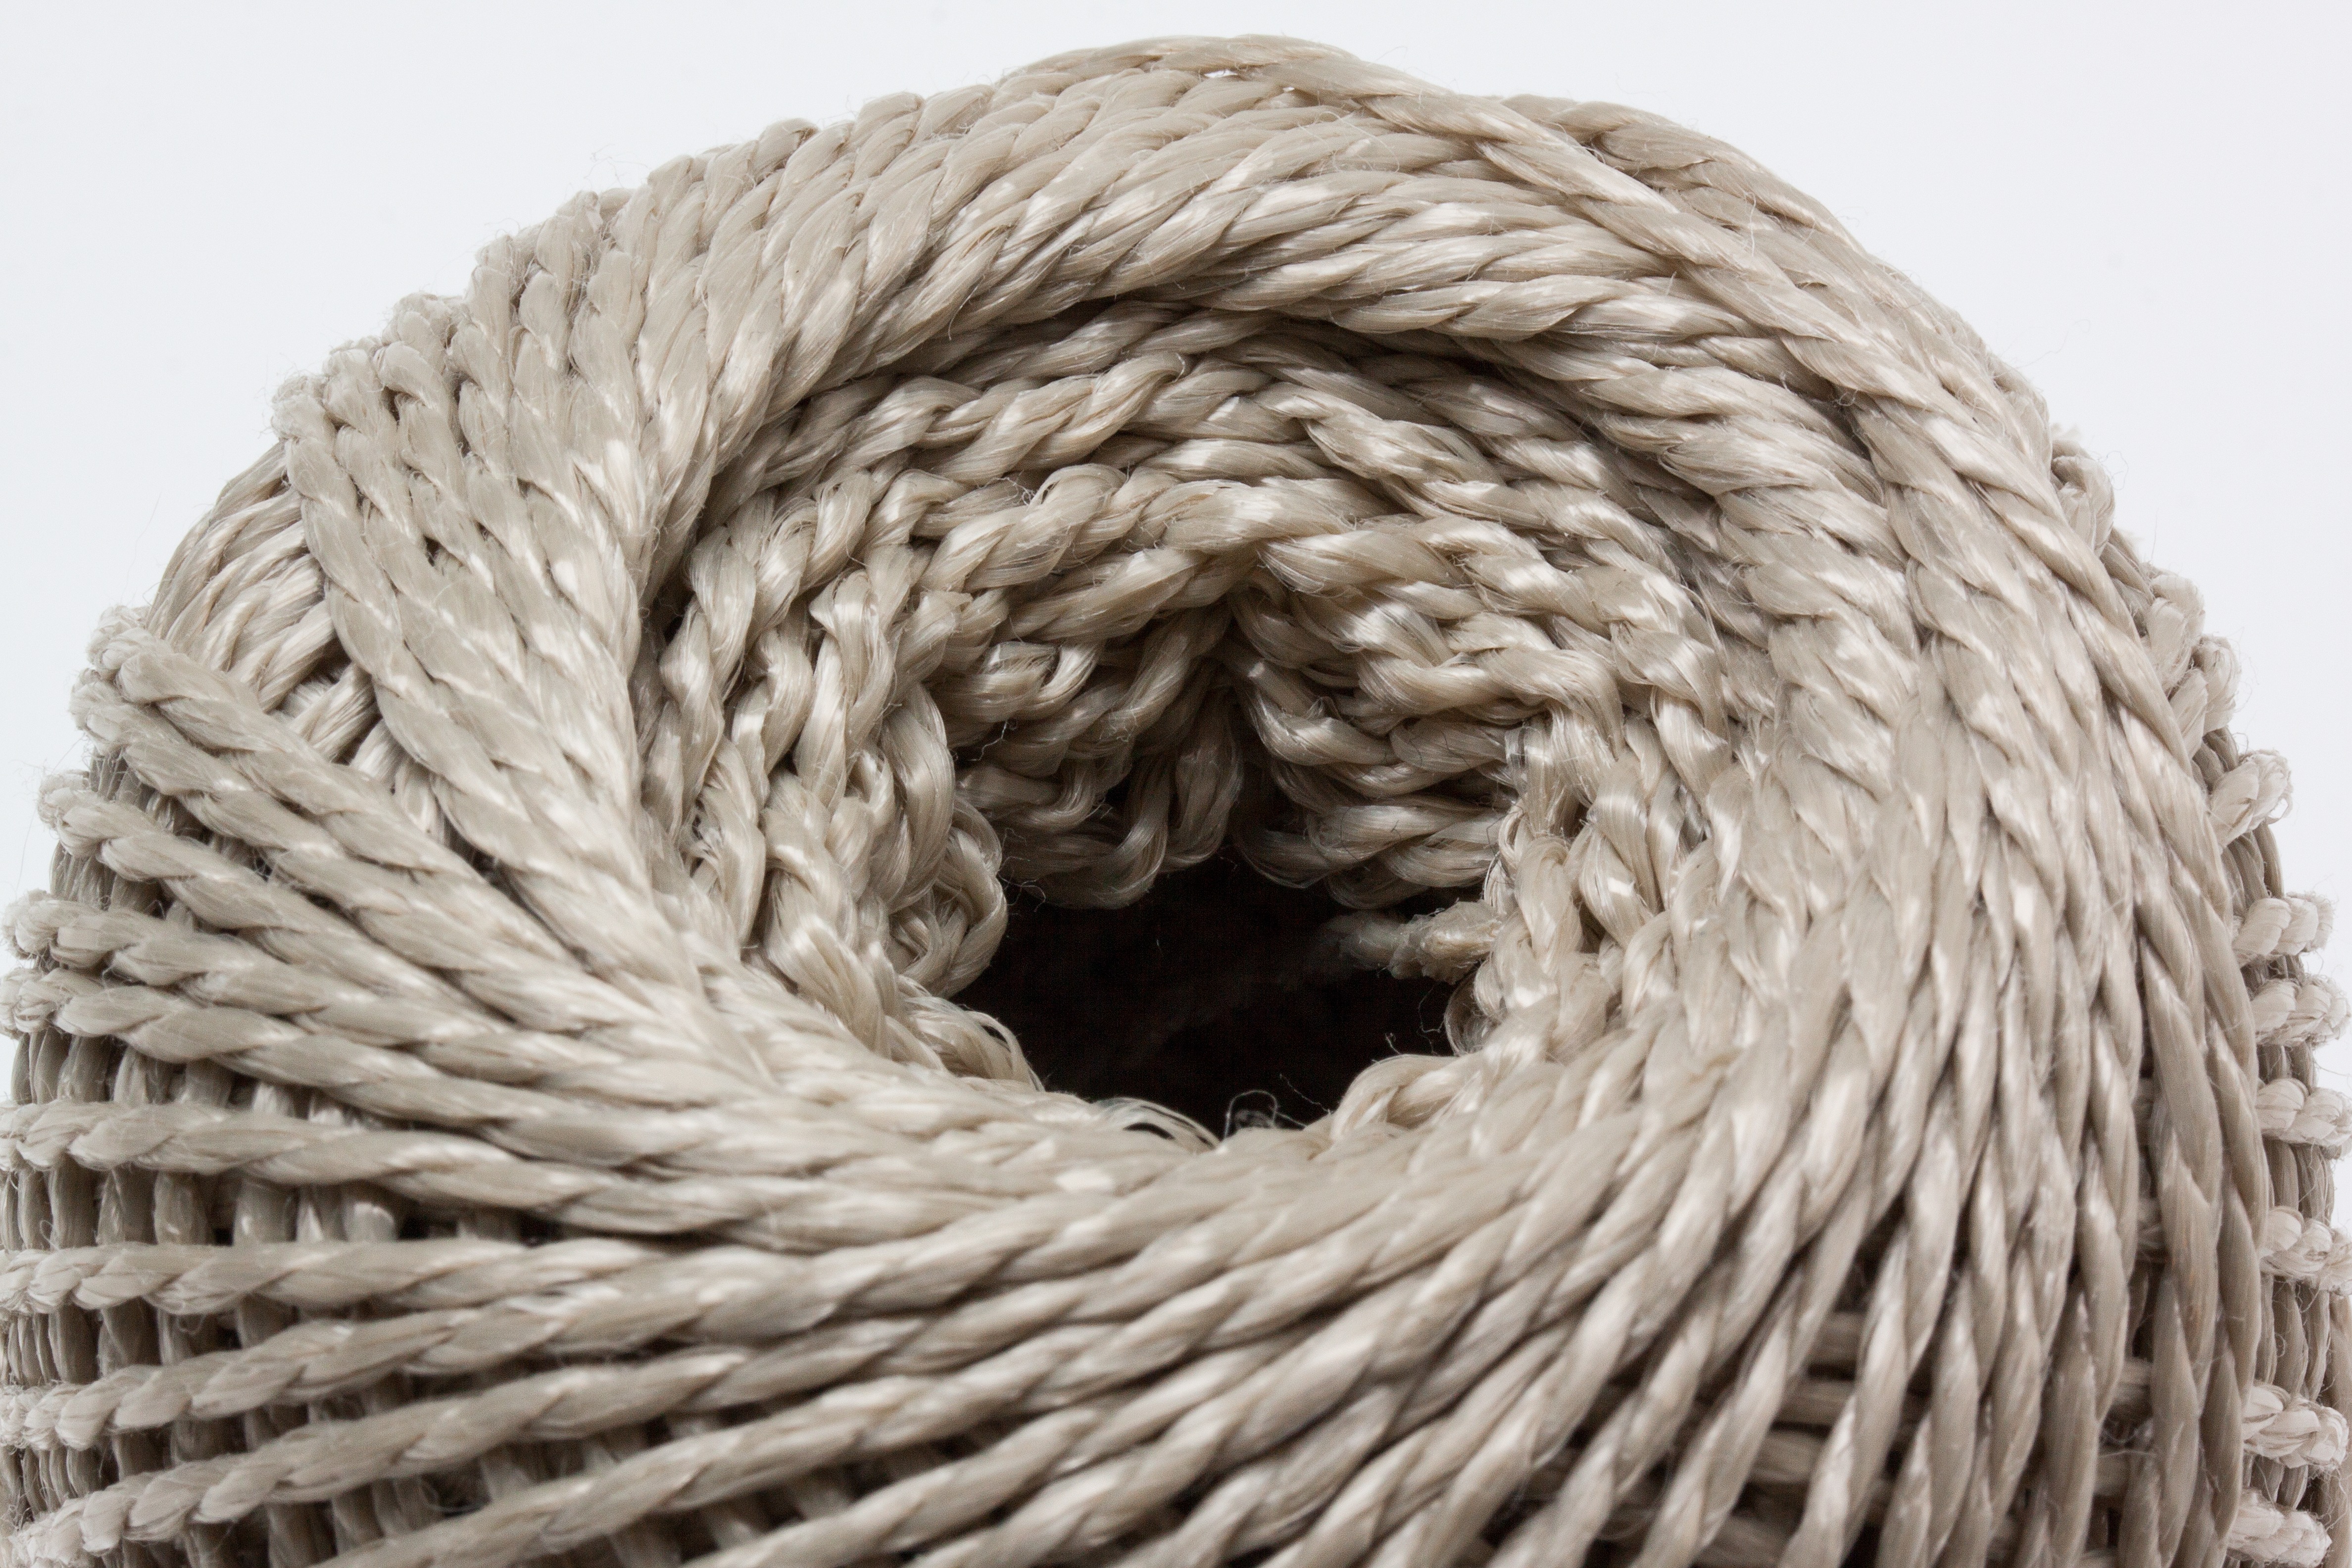
rope, structure, star, cord, material, twine, textile, background, cylinder, tangle, wrapped, fund, hardware accessory, by machine, child custody